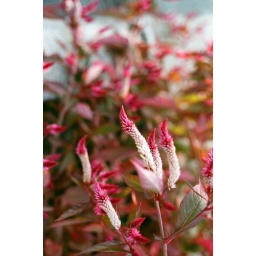
Taken a few doors up the alley. Taken near sunset. I liked the depth of field on this one.